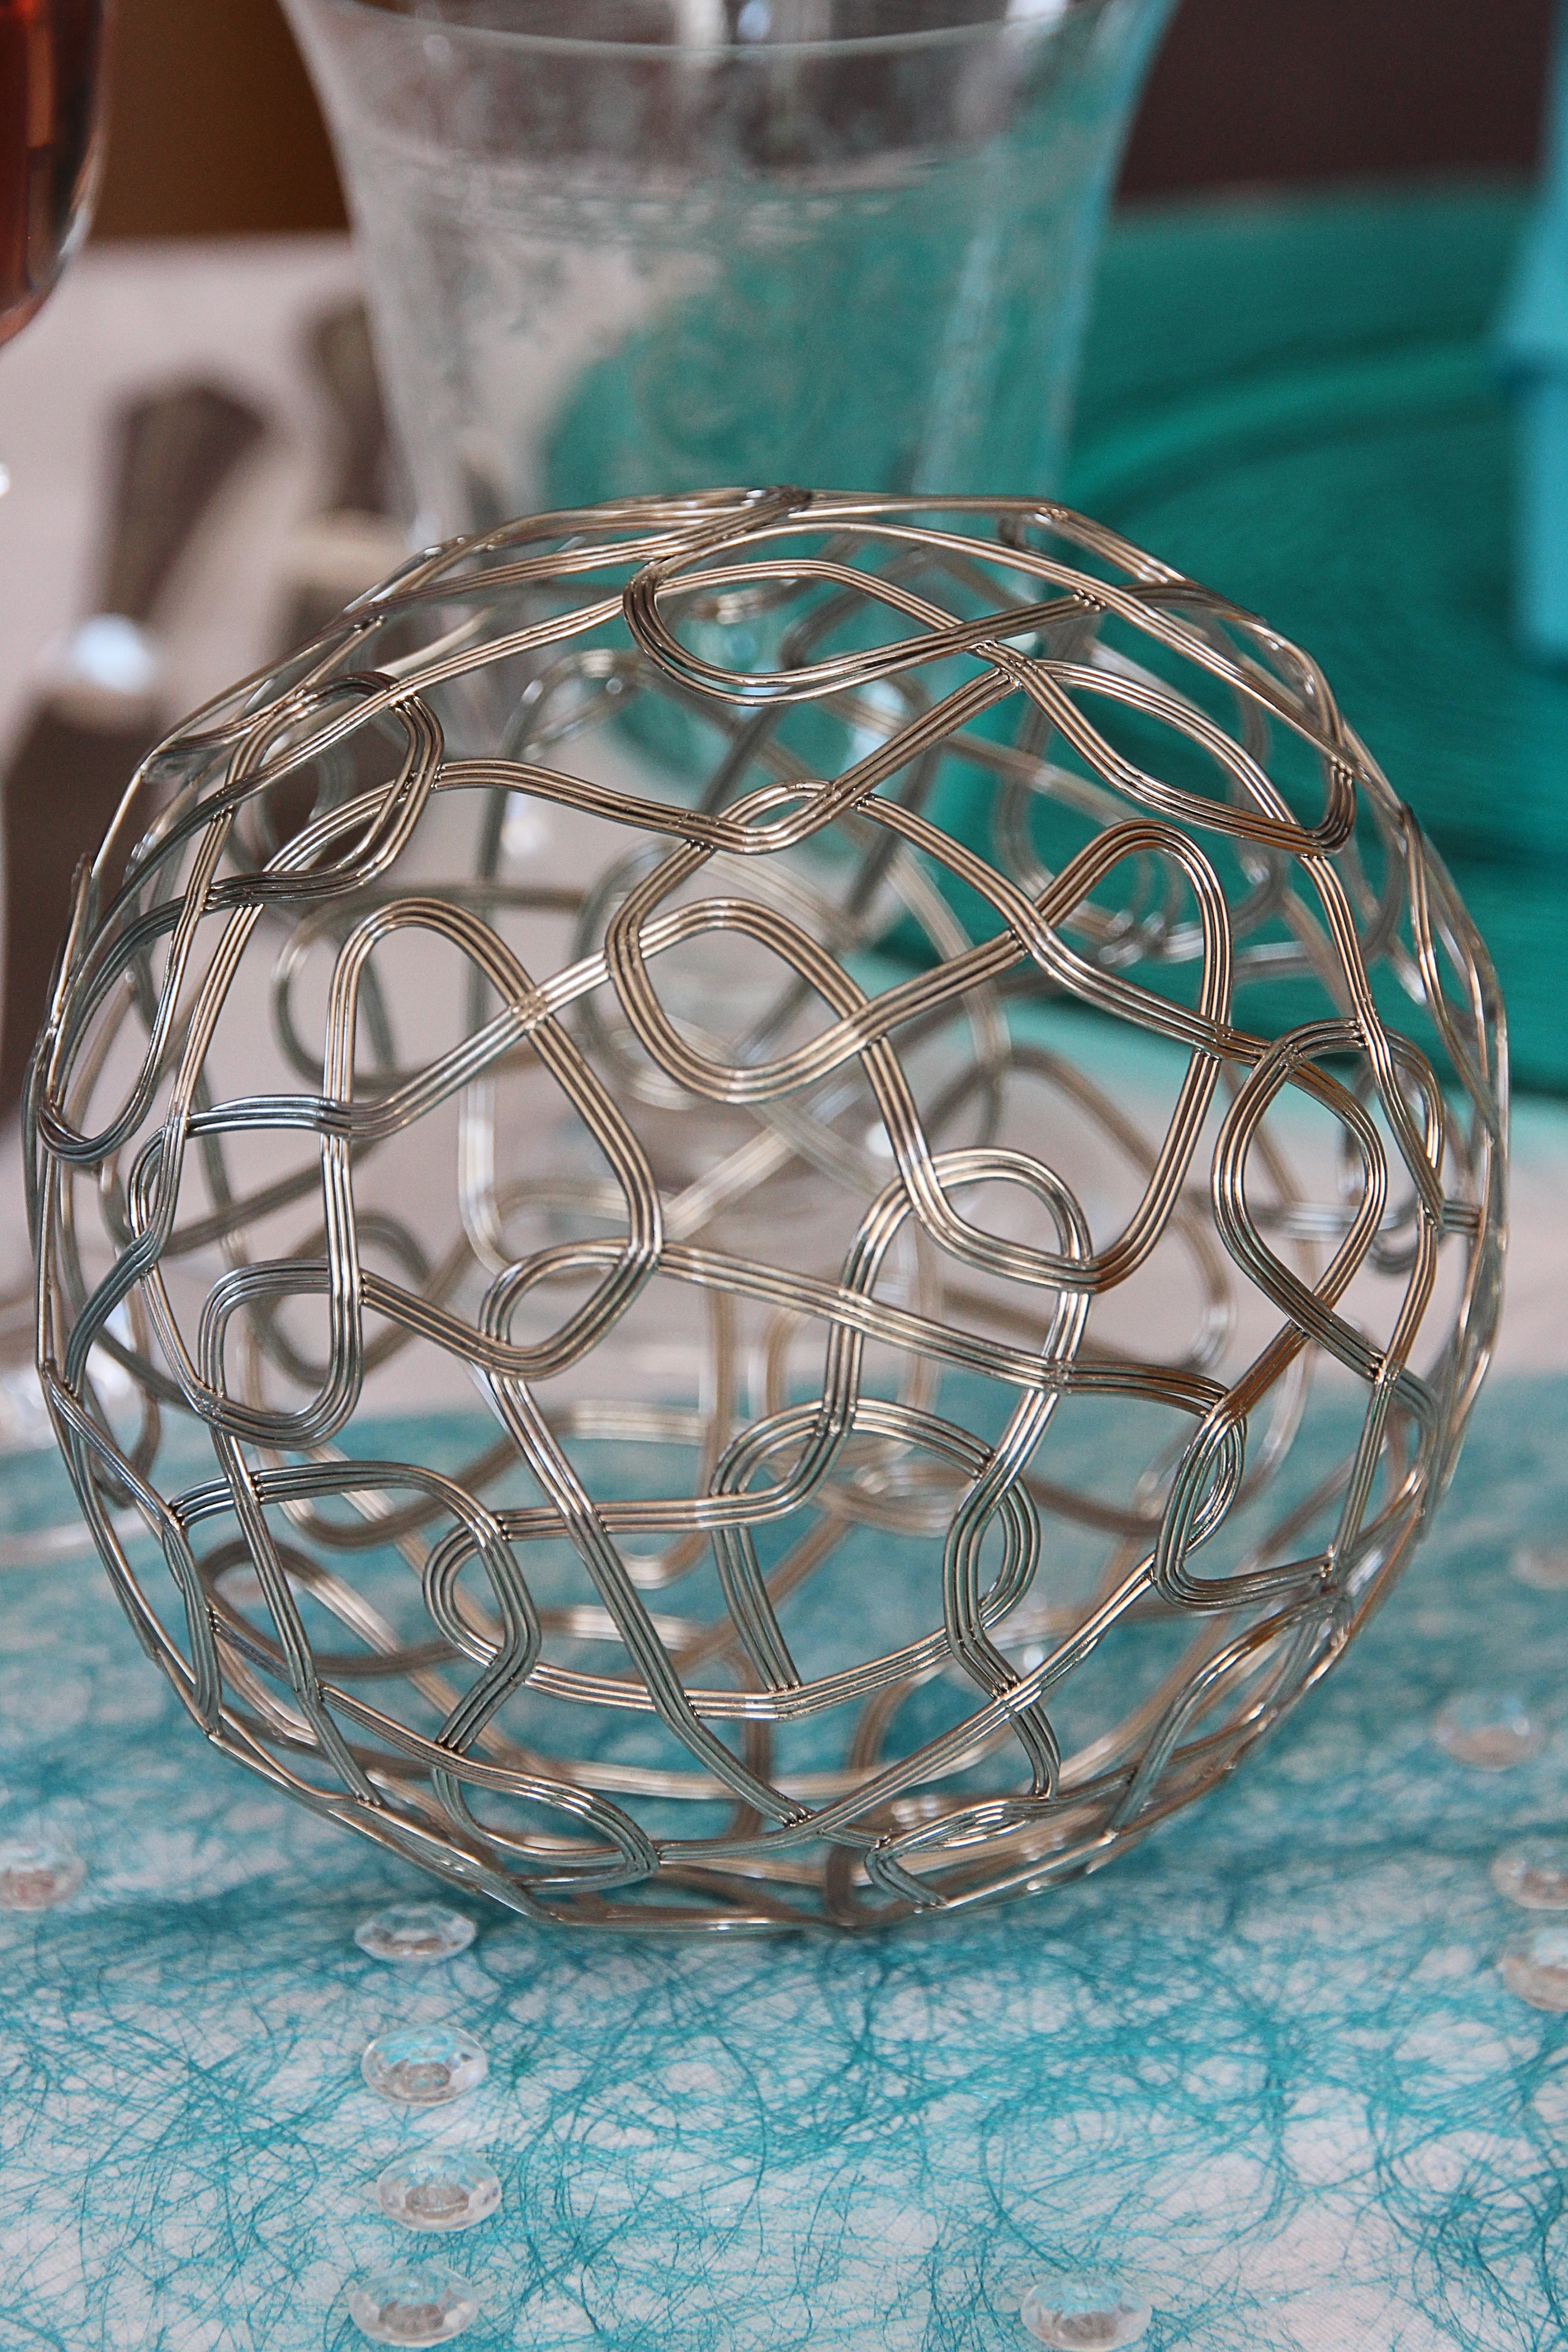
glass, wire, vase, lighting, material, silver, ball, shiny, noble, table decorations